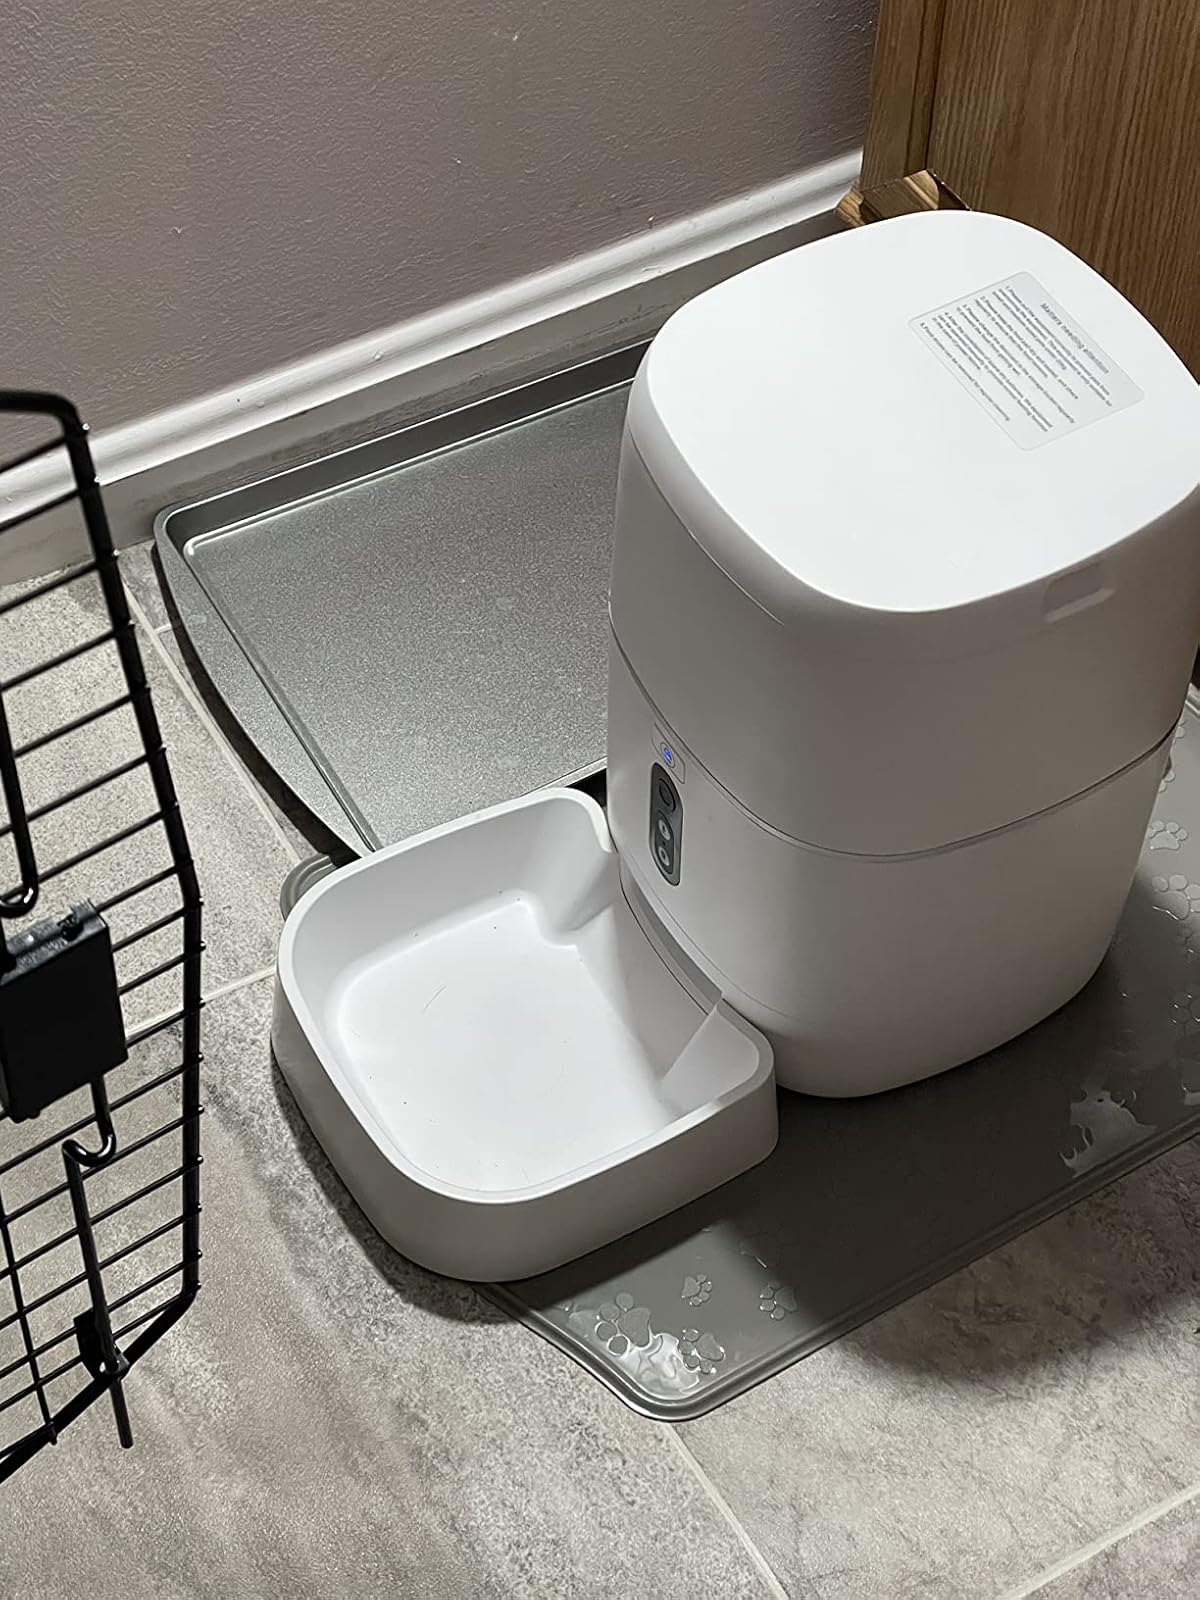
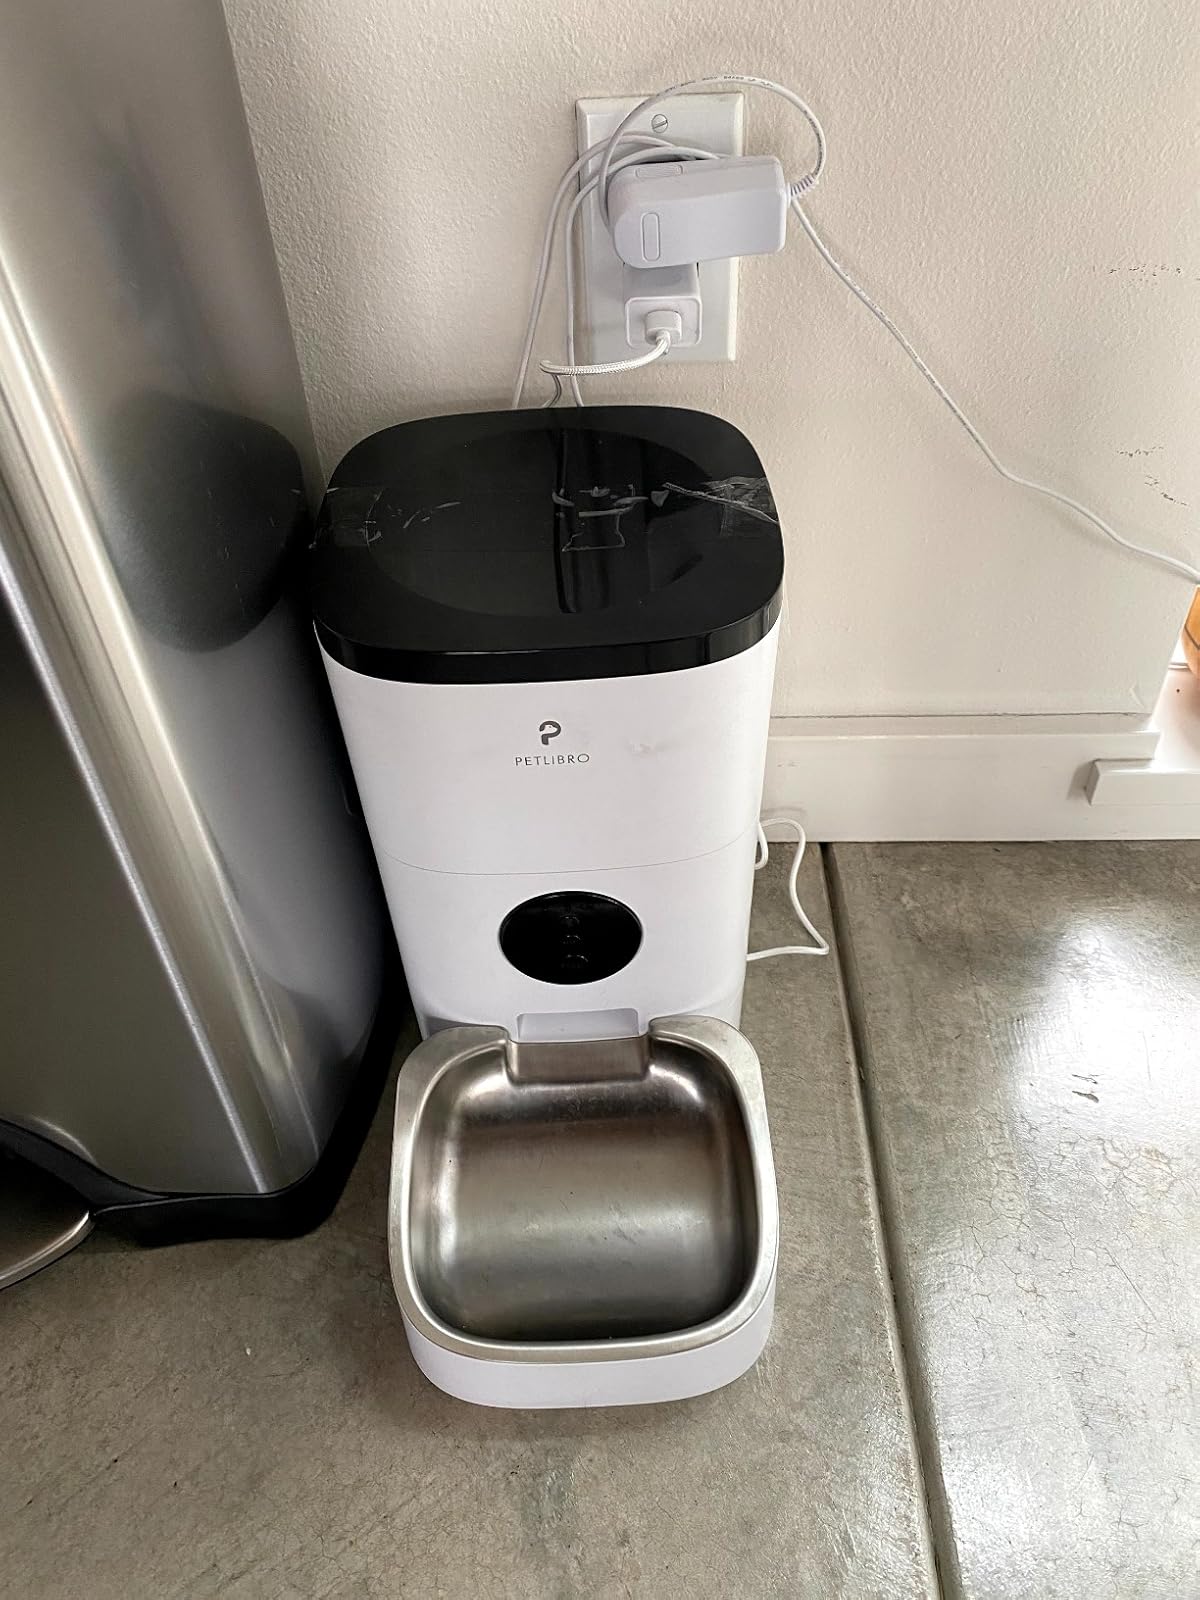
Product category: items_feeder
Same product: no